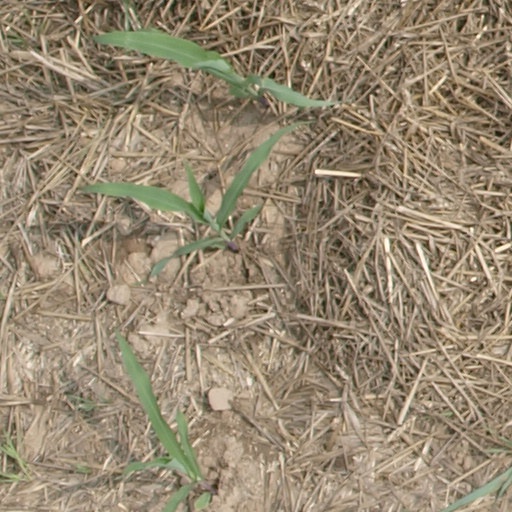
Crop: maize; corn